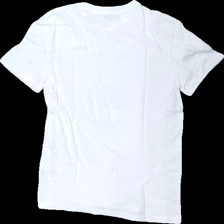
View: back
Type: T-shirt
Category: Ladies
Brand: H&M
Colors: White
Material: 100% cotton
Cut: Regular
Size: XS
Season: All
Damage location: middle center
Price range: <50
Recommended usage: Export
Description: vit t-shirt, sned i söm
Comment: sned söm